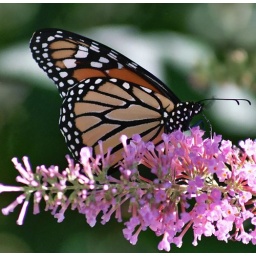
another view of the monarch butterfly taken at the west 132nd street garden in harlem.